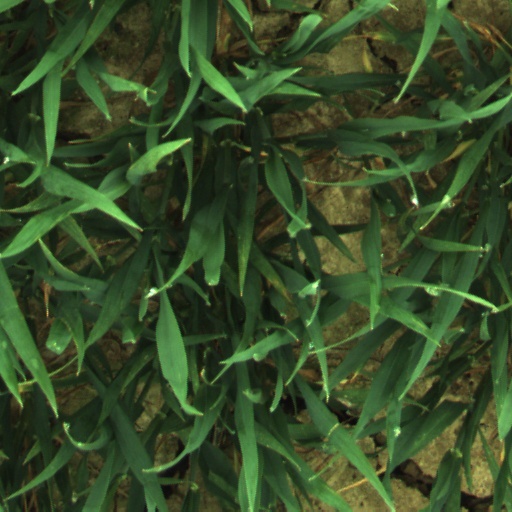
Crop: wheat